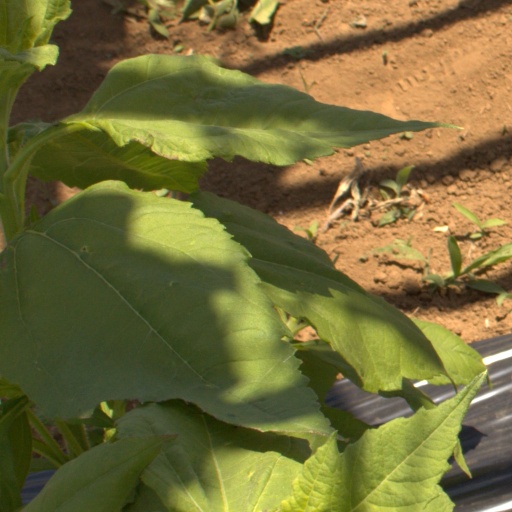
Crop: Jerusalem artichoke